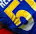
Number: 5